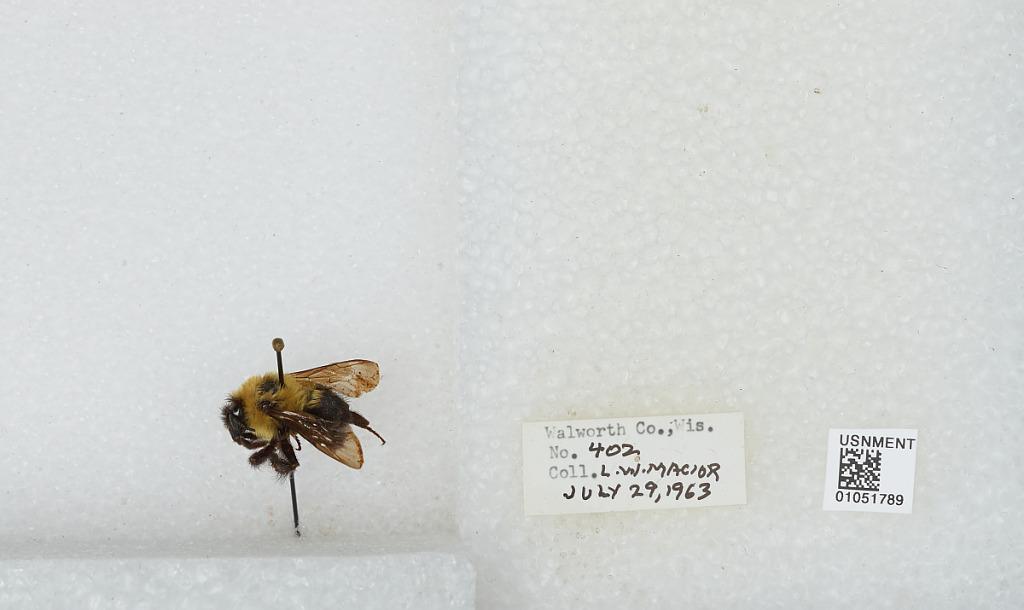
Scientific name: Bombus (Pyrobombus) bimaculatus Cresson
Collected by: L. Macior
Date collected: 1963-7-29
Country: United States
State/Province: Wisconsin
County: Walworth
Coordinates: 42.67, -88.54